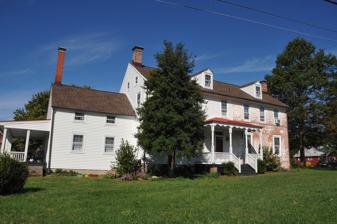
Building: Comdr. Thomas MacDonough House
Country: United States of America
Year built: 1814
Historic house in Delaware, United States United States historic place Comdr. Thomas MacDonough House U.S. National Register of Historic Places Comdr. Thomas MacDonough House, September 2012 Show map of Delaware Show map of the United States Location 2501 DuPont Parkway in St. Georges Hundred, near Odessa, Delaware Coordinates 39°29′29″N 75°39′02″W / 39.491366°N 75.650498°W / 39.491366; -75.650498 Area 1.4 acres (0.57 ha) Built c. 1814 ( 1814 ) , c. 1825 NRHP reference No. 78000902 Added to NRHP December 12, 1978 Comdr. Thomas MacDonough House , also known as The Trap, is a historic home located near Odessa , New Castle County, Delaware .  It was built in several sections.  The two main sections are two stories and consists of a three bay brick section dated to the mid-18th century and a three bay frame section built between 1820 and 1830. Later-19th century additions to the house include frame one-and 1 + 1 ⁄ 2 -story wings to the south gable end wall and southwest rear wall.  Also on the property is a contributing farm building complex, including a shed, root cellar, and privy . It was the home of Commander Thomas MacDonough (1783-1825), an early-19th-century American naval officer noted for his roles in the First Barbary War and the War of 1812 . It was listed on the National Register of Historic Places in 1978. References